LSU Indoor Practice Facility

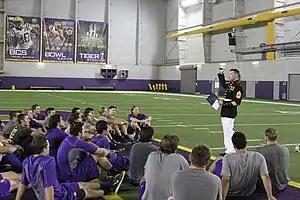
Interior of the LSU Indoor Practice Facility in 2015

The LSU Indoor Practice Facility, built in 1991, is a climate-controlled 83,580 square feet facility connected to the Football Operations Center and adjacent to LSU's four outdoor 100-yard football practice fields. It holds the 100-yd Anderson-Feazel LSU indoor field. The playing surface is Momentum Field Turf by SportExe. The indoor practice facility is adjacent to both the football-only weight room and LSU's four outdoor practice fields. Besides allowing the team to practice during inclement weather, the indoor practice facility is used for LSU's summer endurance training and summer football camps.